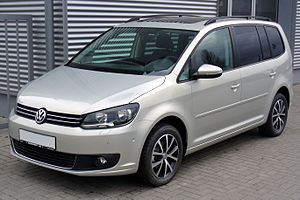
Volkswagen Touran I / Touran GP2 (2010−2015)
Volkswagen Touran I er en kompakt MPV fra Volkswagen. Bilen er ligesom Golf V og Golf VI baseret på PQ35-platformen og har separate hjulophæng for og bag, hvor Volkswagen Caddy, som er bygget på samme platform, har stiv bagaksel. Touran har som standard fem siddepladser, men kan mod merpris udstyres med i alt syv siddepladser, som kan sænkes ned i bagagerumsgulvet og klappes op efter behov. Touran kom på markedet i Tyskland i februar 2003 og blev i begyndelsen af 2004 den mest solgte bil i sin klasse.